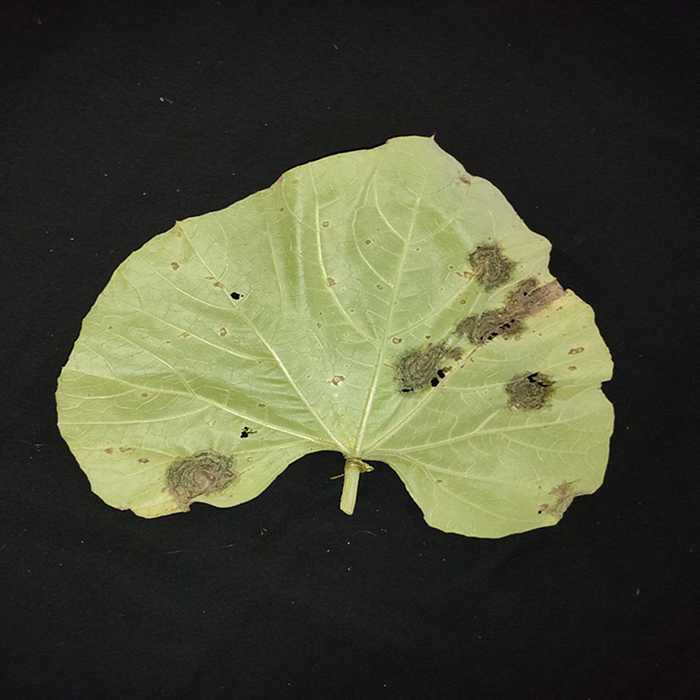
Plant: Bottle gourd
Label: Downey mildew